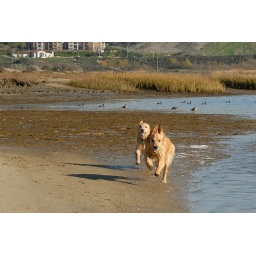
Calla Maggie running on beach at Hedionda Lagoon in Carlsbad-01 1-9-08